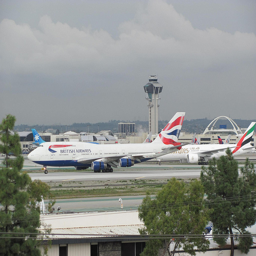
A runway in an airport that appears to be very busy with traffic.
Several large jets sit parked at an airport.
An airplane that is on the tarmac at an airport.
a large air plane on a run way
This airport has a lot of airplanes parked.